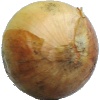
Label: Onion White 1